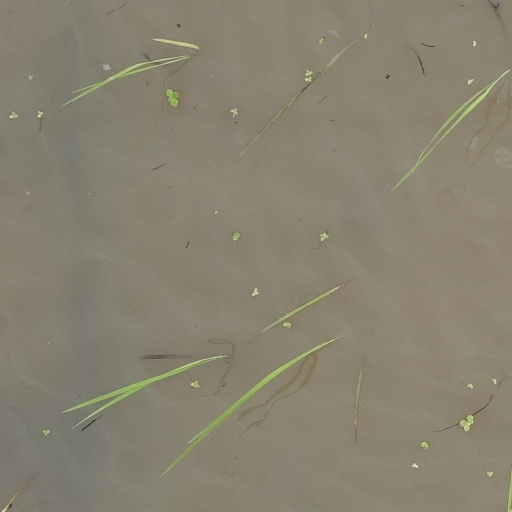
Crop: rice